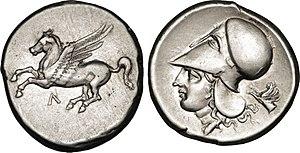
Nom de l'atelier
La figure de Pégase en numismatique est présente aussi bien sur des médailles que sur des monnaies, principalement antiques.